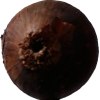
Label: red_onion